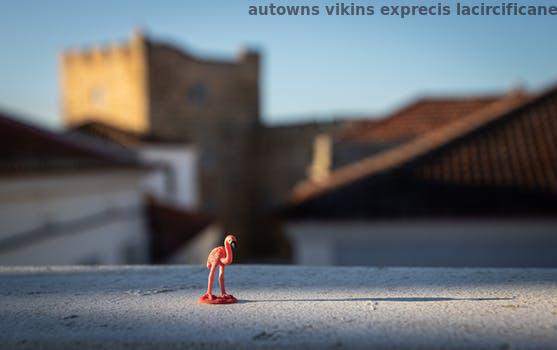
Label: Watermark